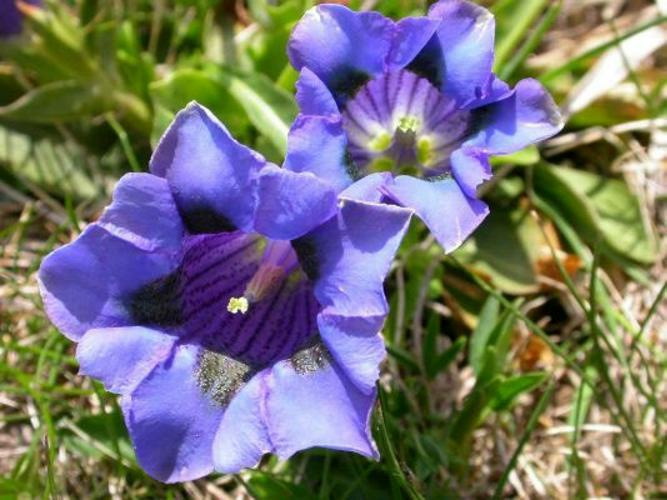
Flower: stemless gentian